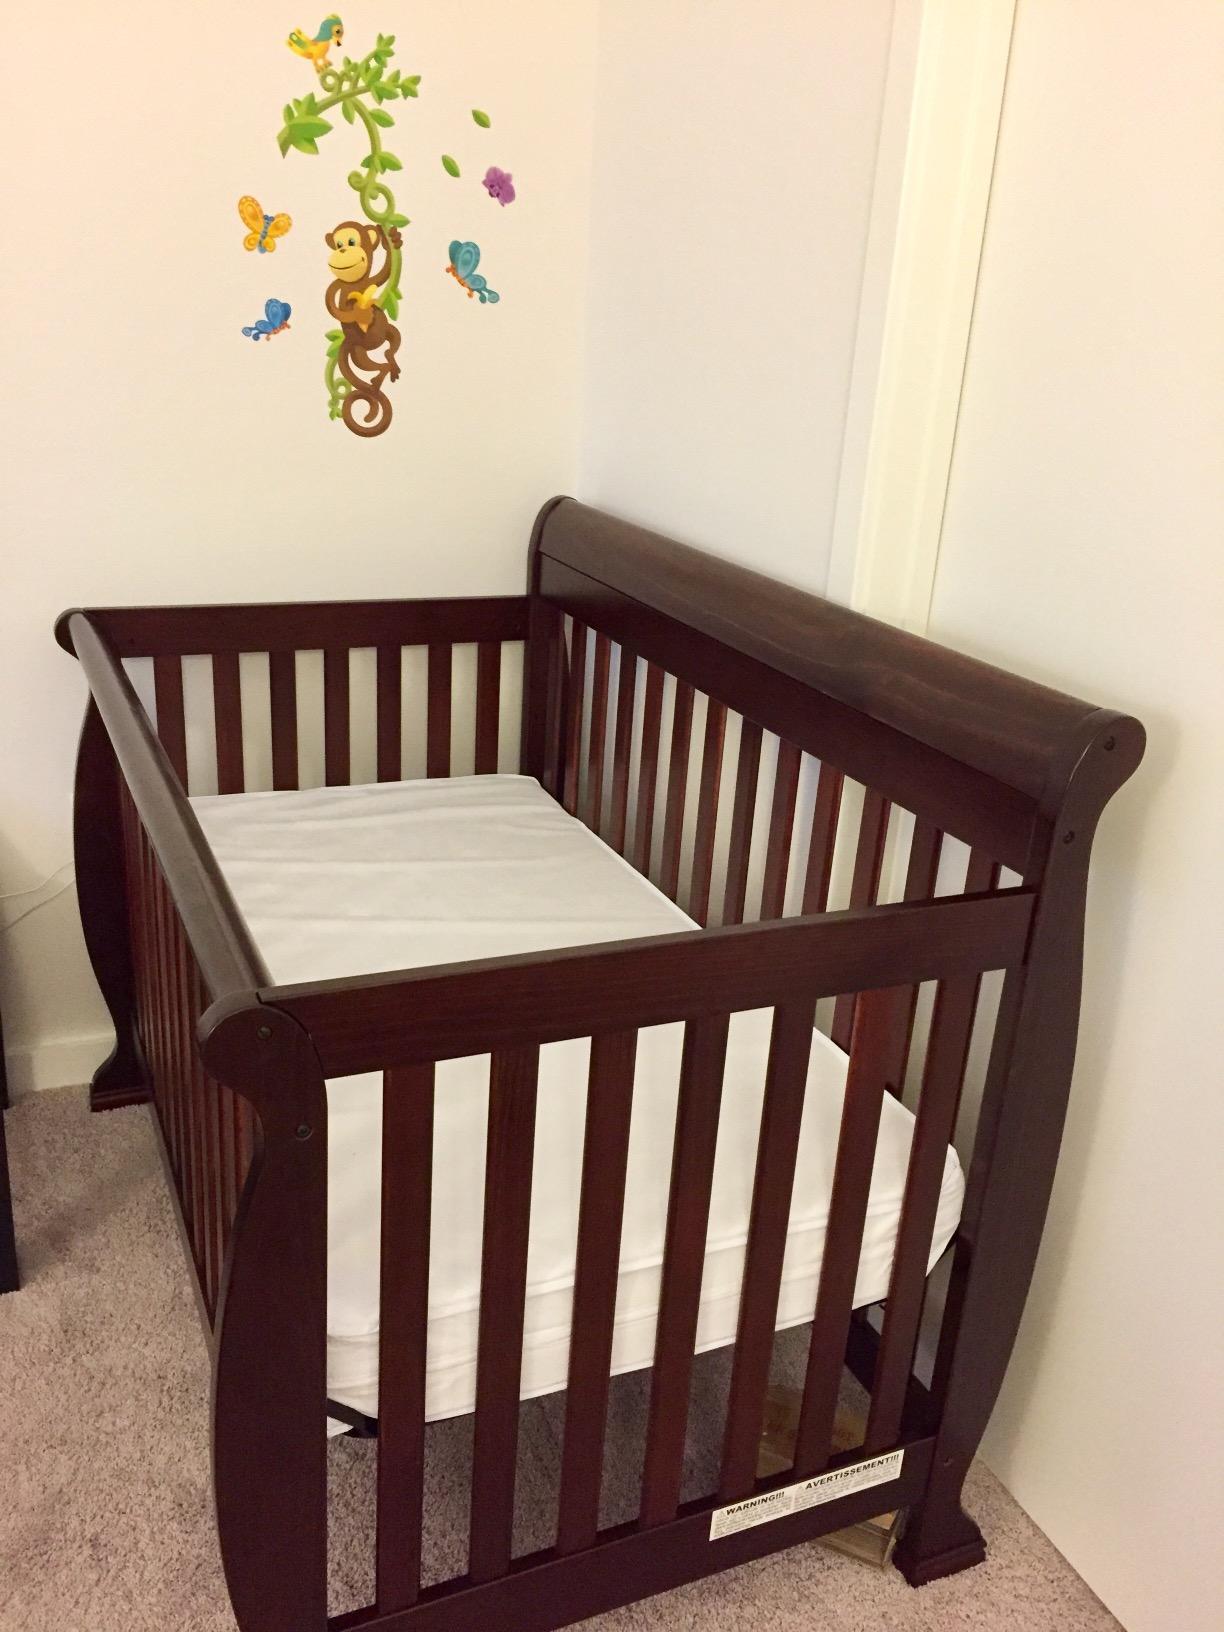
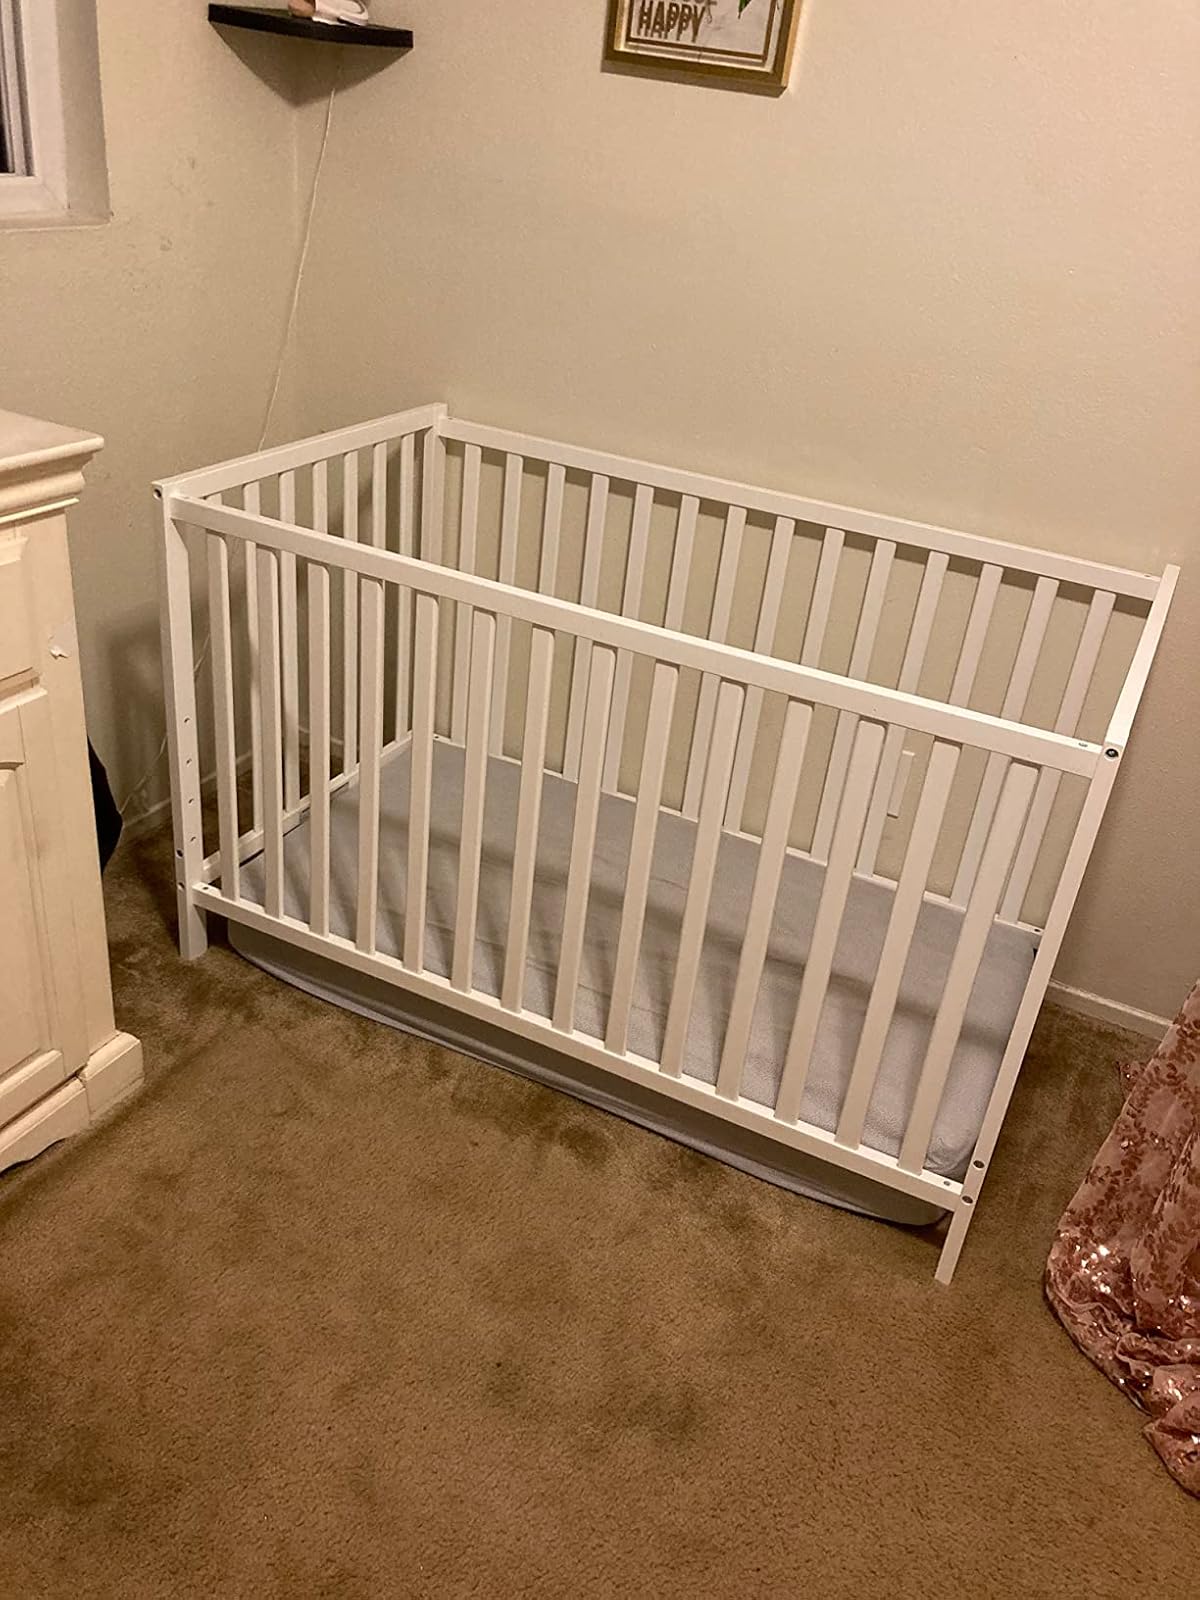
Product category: products_crib
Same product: no